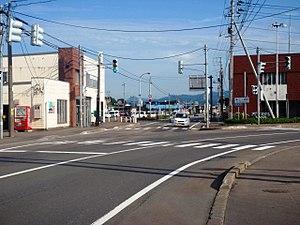
Kaminokuni est un bourg du district de Hiyama, situé dans la sous-préfecture de Hiyama, sur l'île de Hokkaidō, au Japon.